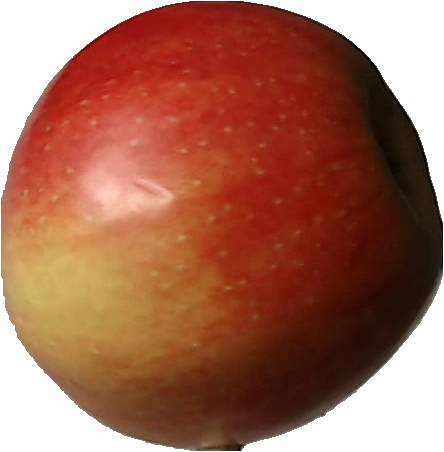
Label: apple_red_2